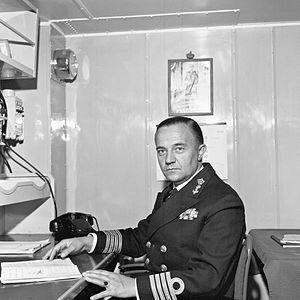
Petrus Josef Sietse de Jong, dit Piet de Jong, né le 3 avril 1915 à Apeldoorn et mort le 27 juillet 2016 à La Haye, est un homme d'État néerlandais, Premier ministre des Pays-Bas du 5 avril 1967 au 6 juillet 1971 sous la bannière du Parti populaire catholique.